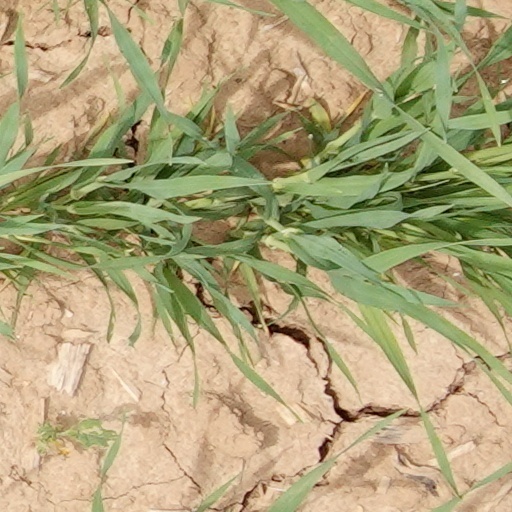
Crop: wheat